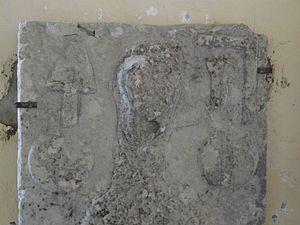
pierre tombale 11ème siècle? dans l'église de Blanot
L'église Saint-Martin est une église romane située sur le territoire de la commune de Blanot dans le département français de Saône-et-Loire et la région Bourgogne-Franche-Comté. Elle relève à ce titre de la paroisse Saint-Augustin en Nord-Clunisois, qui a son siège à Ameugny.